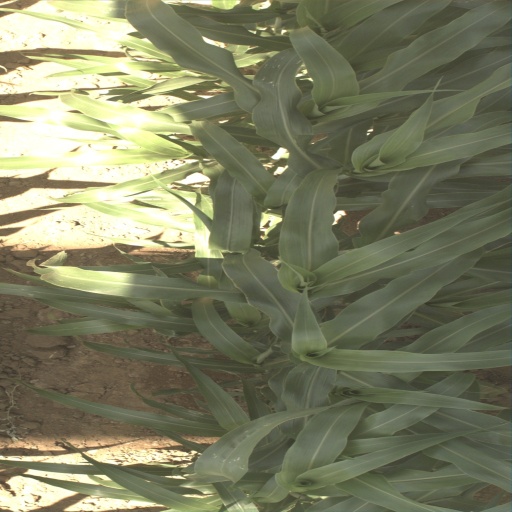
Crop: sorghum